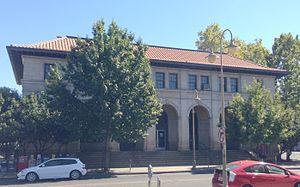
Ceci est la liste des lieux historique inscrits sur le registre national dans le comté de Butte en Californie.